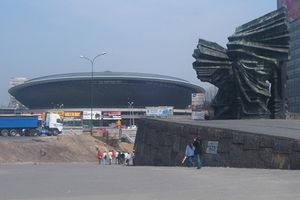
Katowice / Kultur og fritid / Turisme
Det Schlesiske oprørsmonument til højre, med Spodek i baggrunden
Katowice er en større by i den historiske region Øvre Schlesien i det sydlige Polen ved floderne Kłodnica og Rawa.